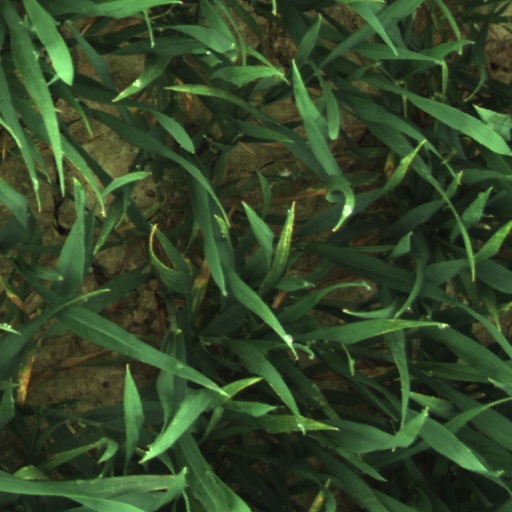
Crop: wheat